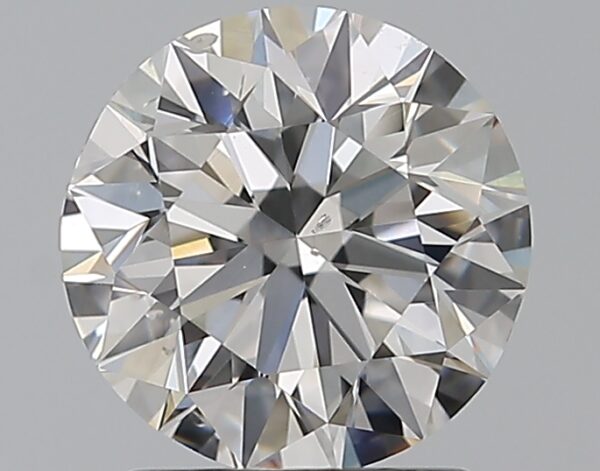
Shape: round
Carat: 1.5
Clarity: SI1
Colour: E
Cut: EX
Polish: EX
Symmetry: VG
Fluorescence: M
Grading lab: GIA
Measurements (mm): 7.23 x 7.31 x 4.57